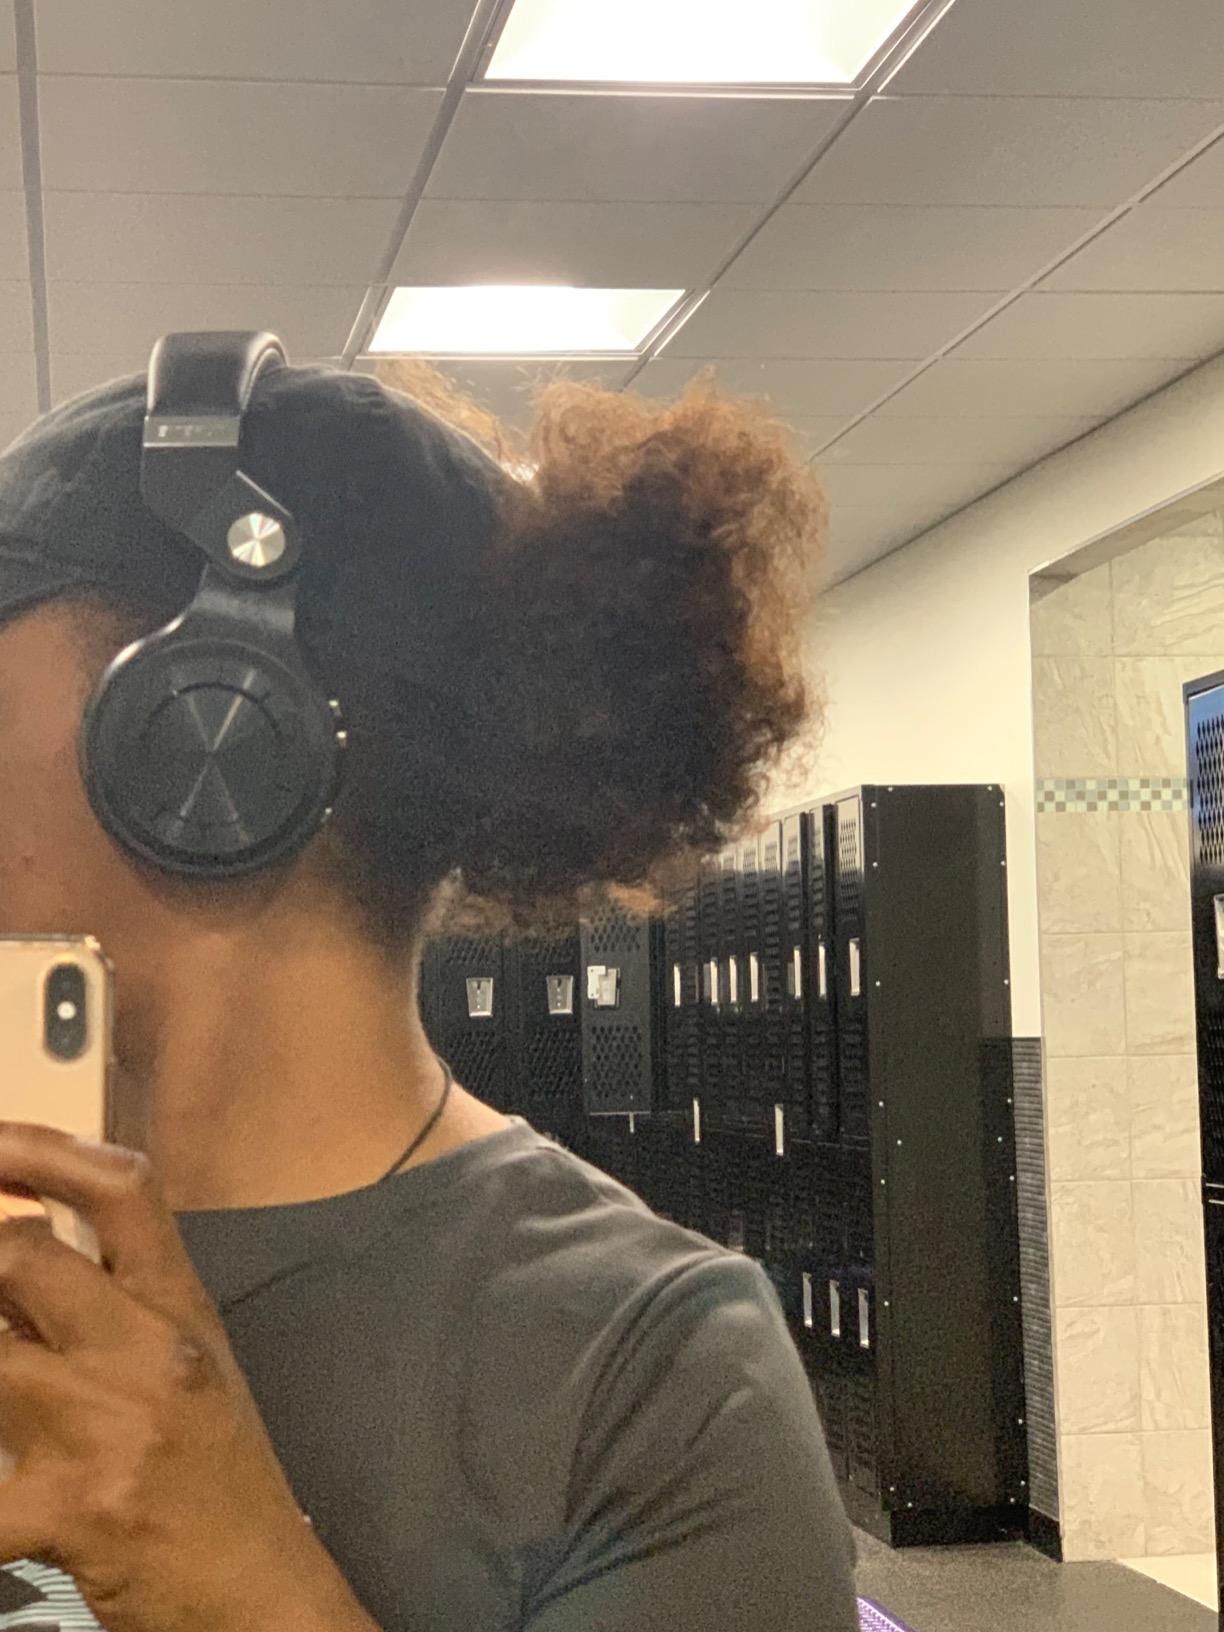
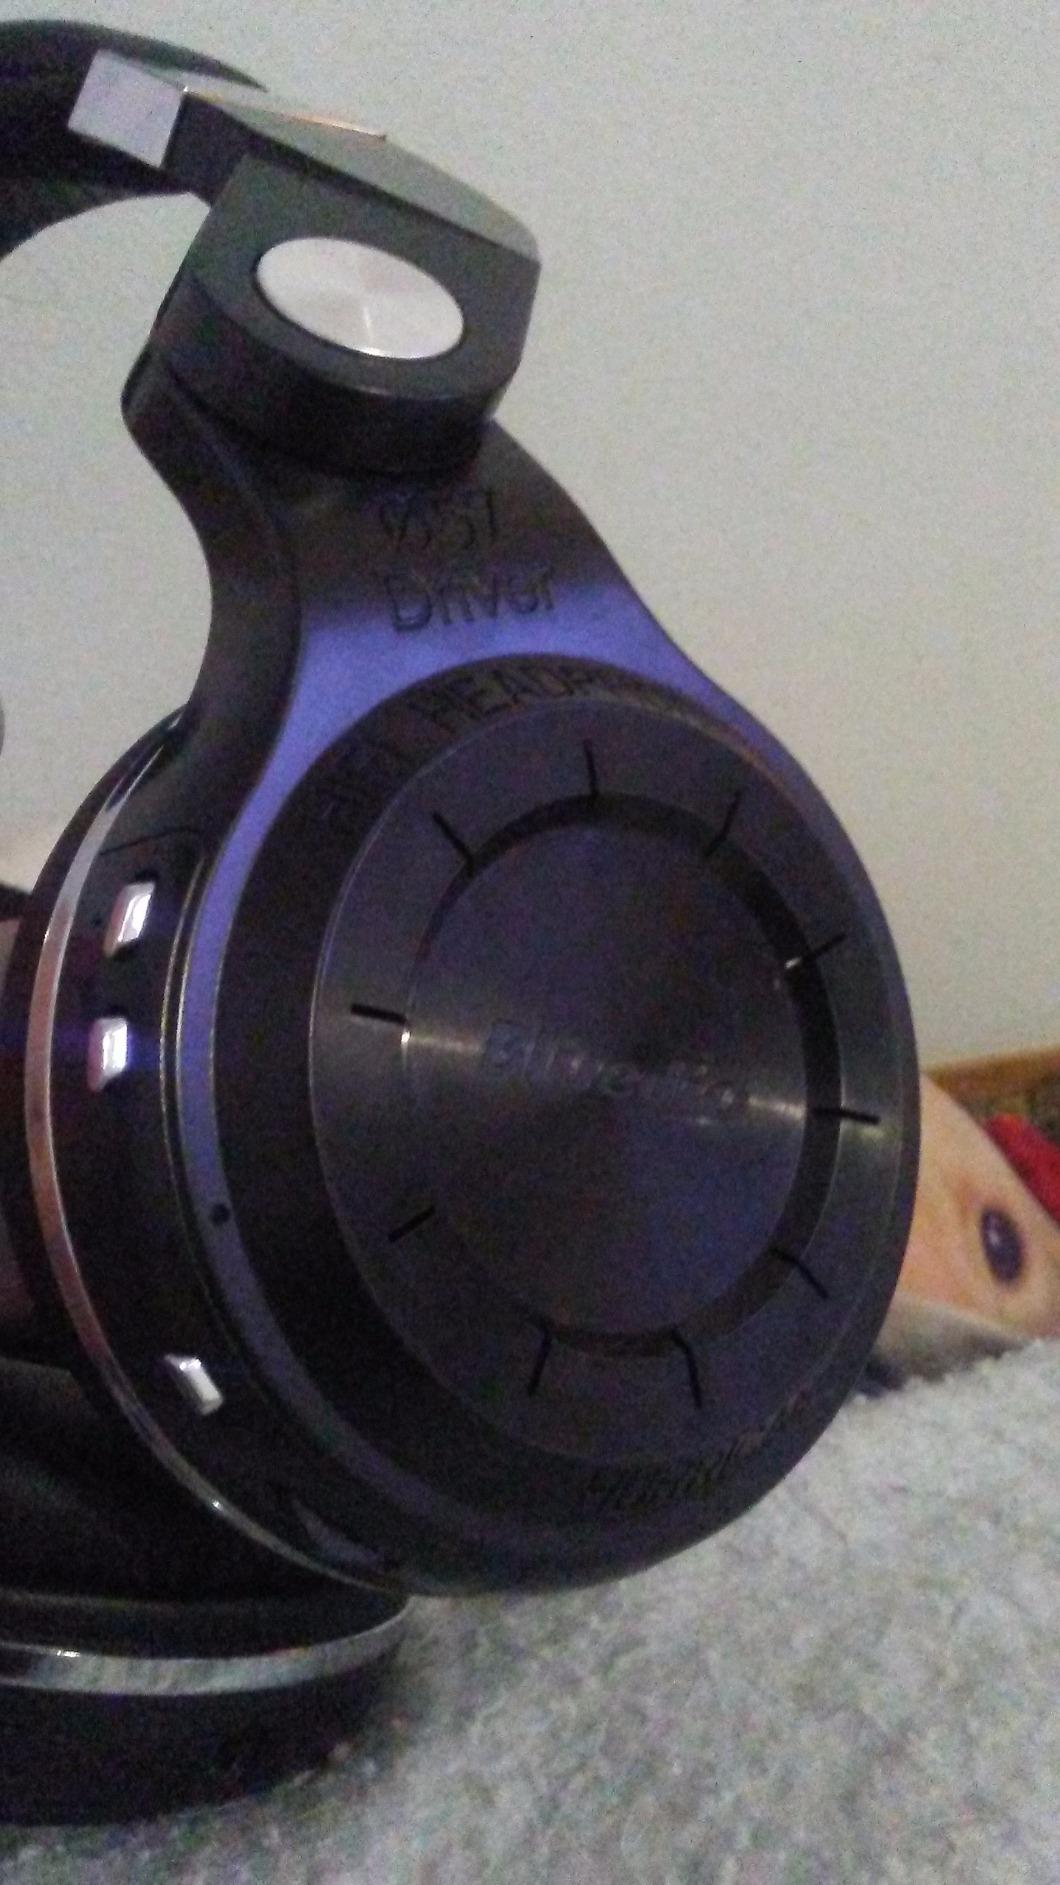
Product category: headphones
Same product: yes